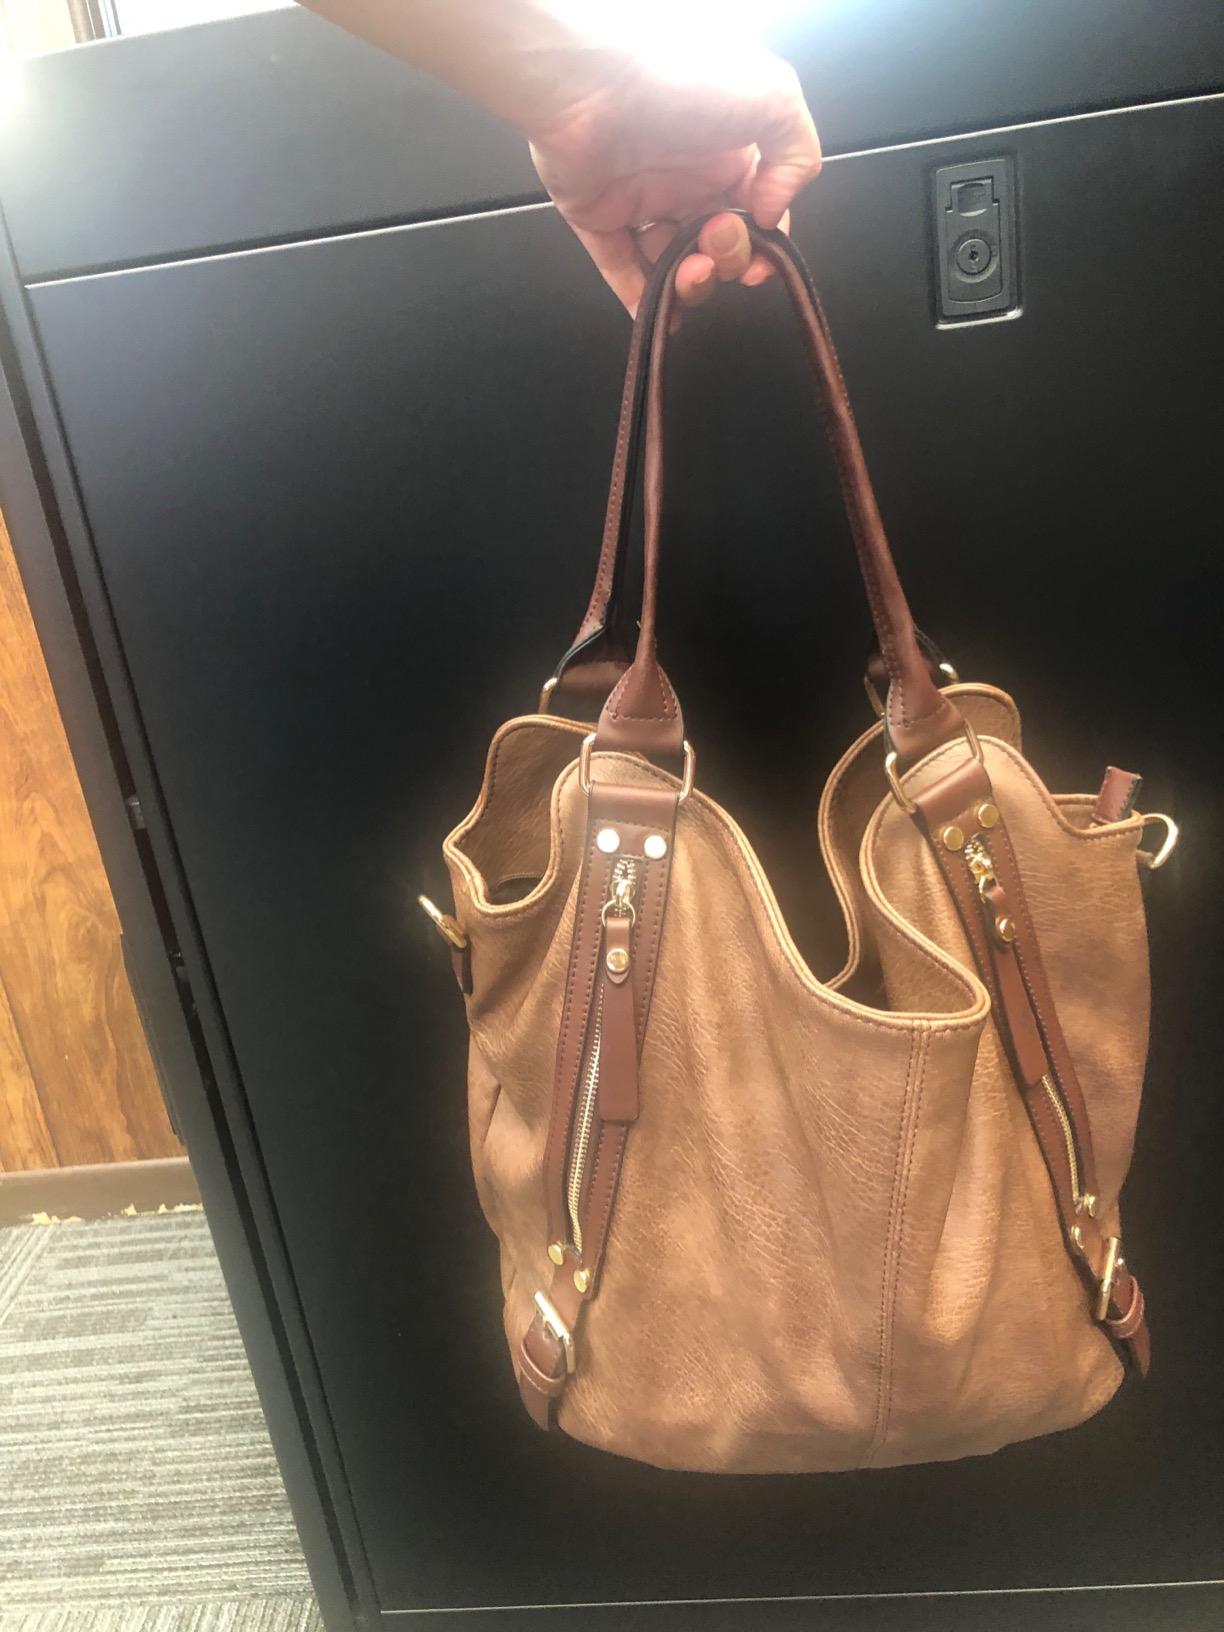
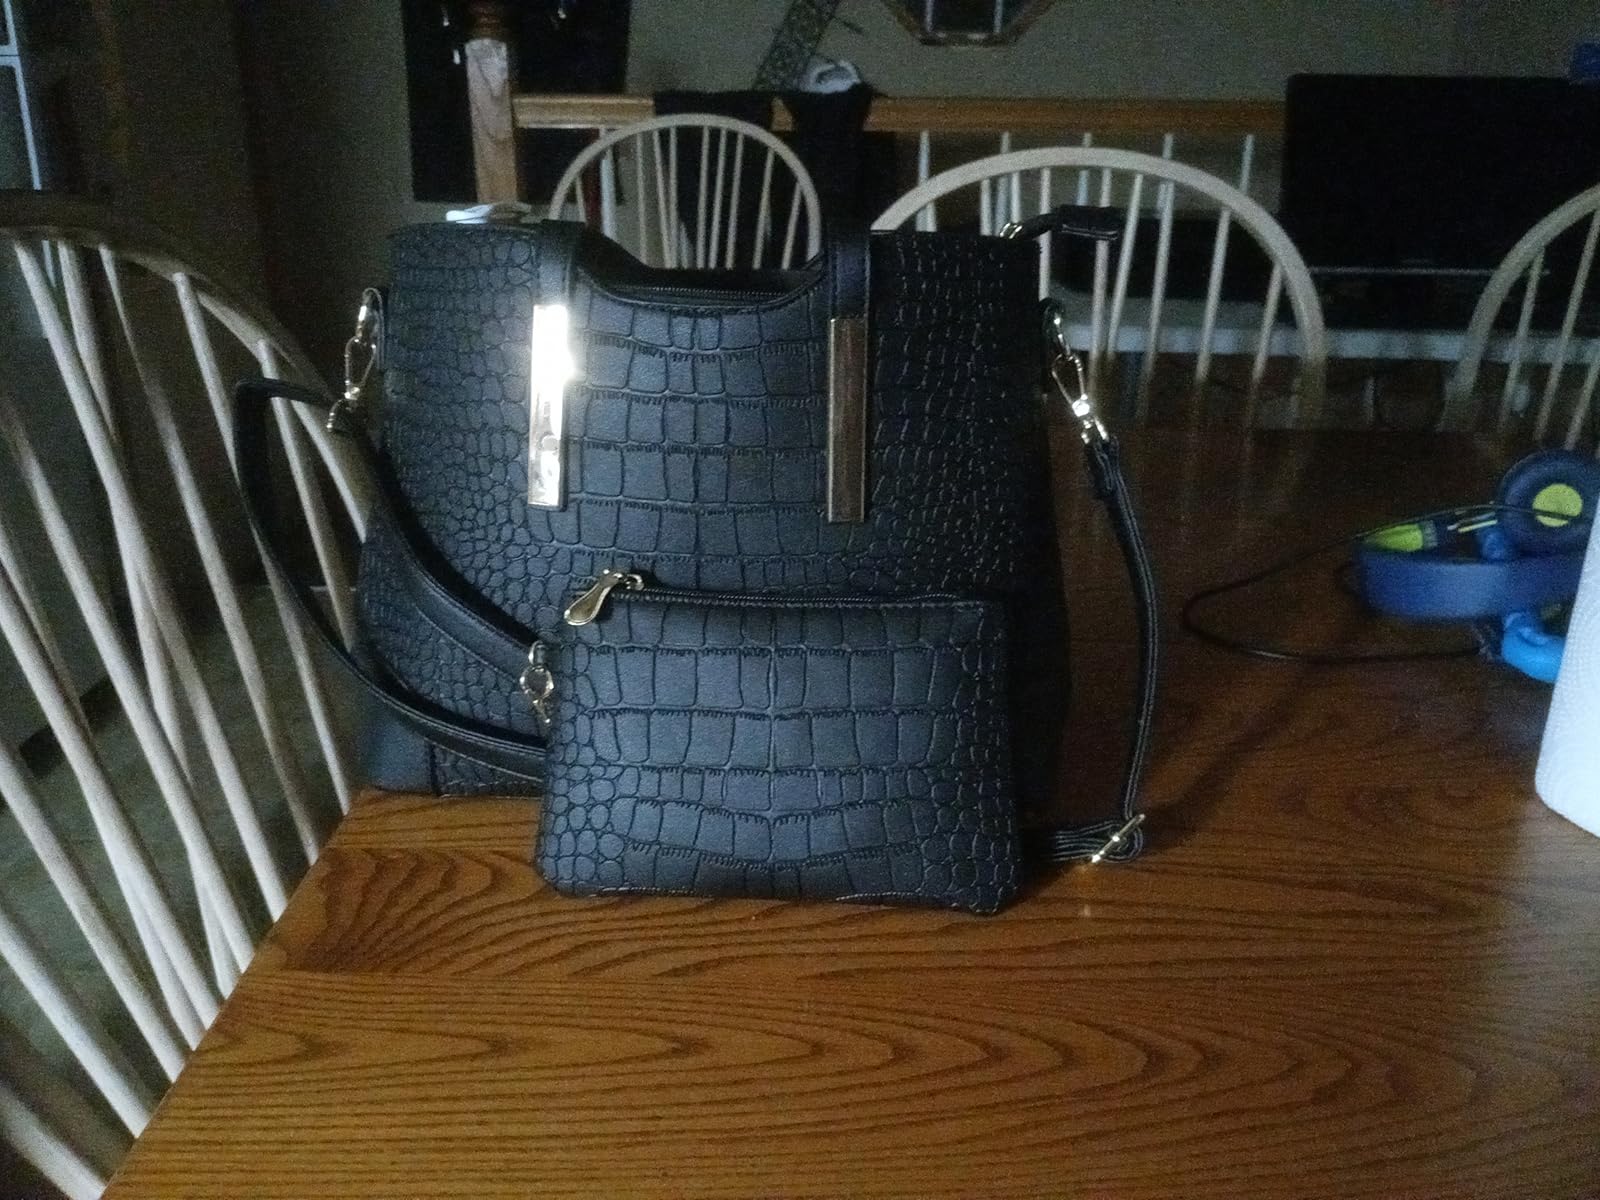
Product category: accessories_handbag
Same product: no